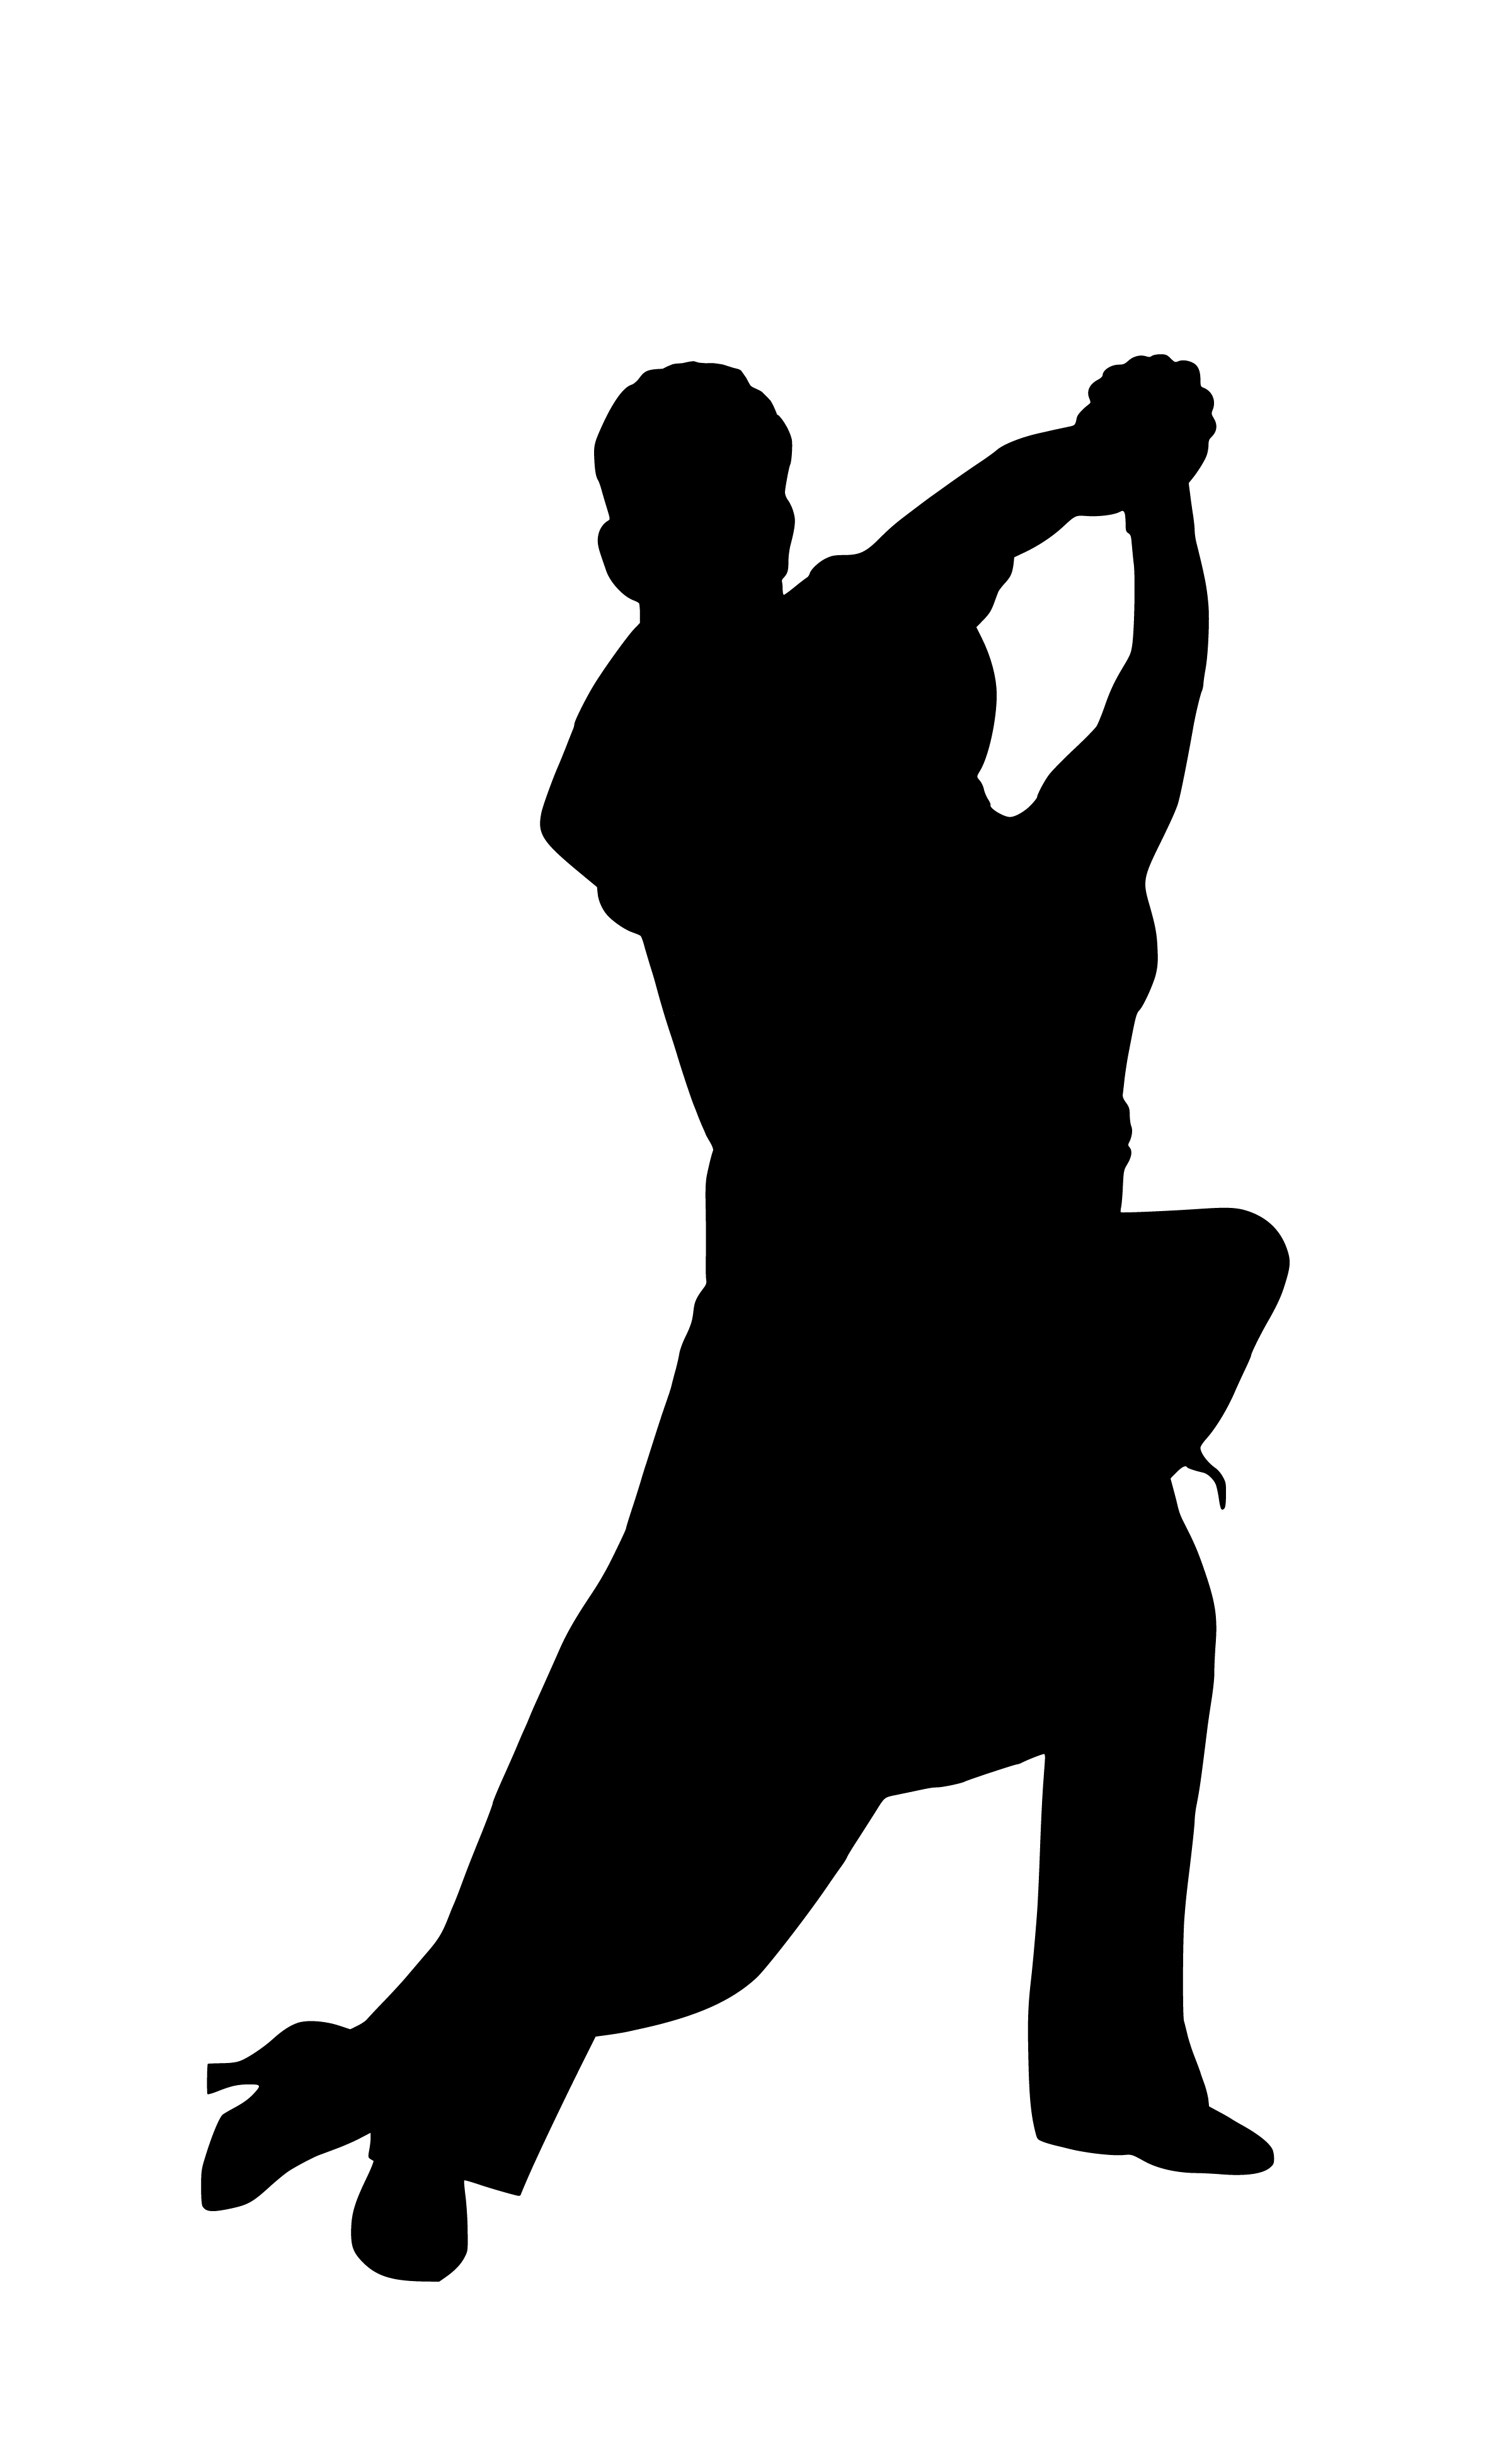
dancing, salsa, couple, people, concept, spain, black, silhouette, black and white, standing, joint, arm, hand, shoe, clip art, human behavior, graphics, font